Schurman Commission

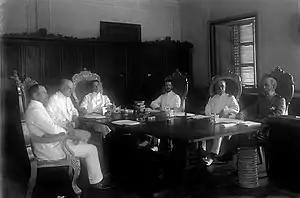
Composition of the Schurman Commission. From left to right: Mr Dean C. Worcester, Colonel Charles Denby, Jacob Gould Schurman (president), Mr. John R. MacArthur (secretary), Admiral George Dewey and General E.S. Otis

The Schurman Commission, also known as the First Philippine Commission, was established by United States President William McKinley on January 20, 1899, and tasked to study the situation in the Philippines and make recommendations on how the U.S. should proceed after the sovereignty of the Philippines was ceded to the U.S. by Spain on December 10, 1898, following the Treaty of Paris of 1898.